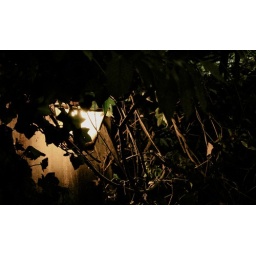
Crazy lamp to someone's underground house near Clayton